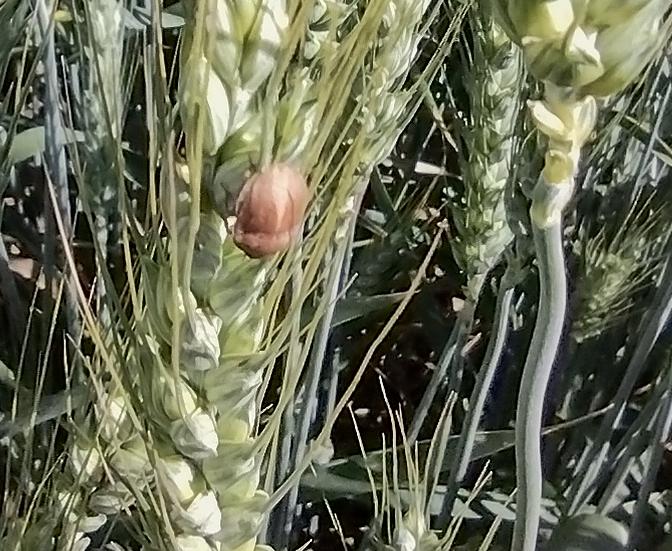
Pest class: non_pest_herbivores